Caroline Lowe

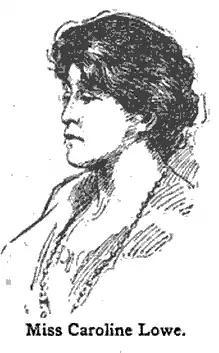
Caroline Lowe, from a 1919 publication

Caroline A. Lowe (1874–1933) was a Canadian-American labor and civil liberties lawyer and Socialist activist for the Industrial Workers of the World (IWW).